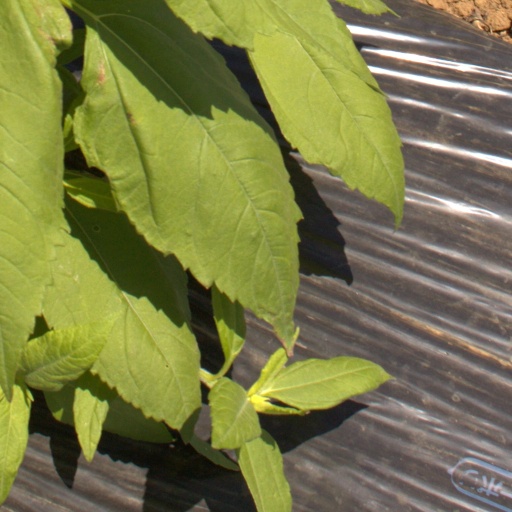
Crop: Jerusalem artichoke